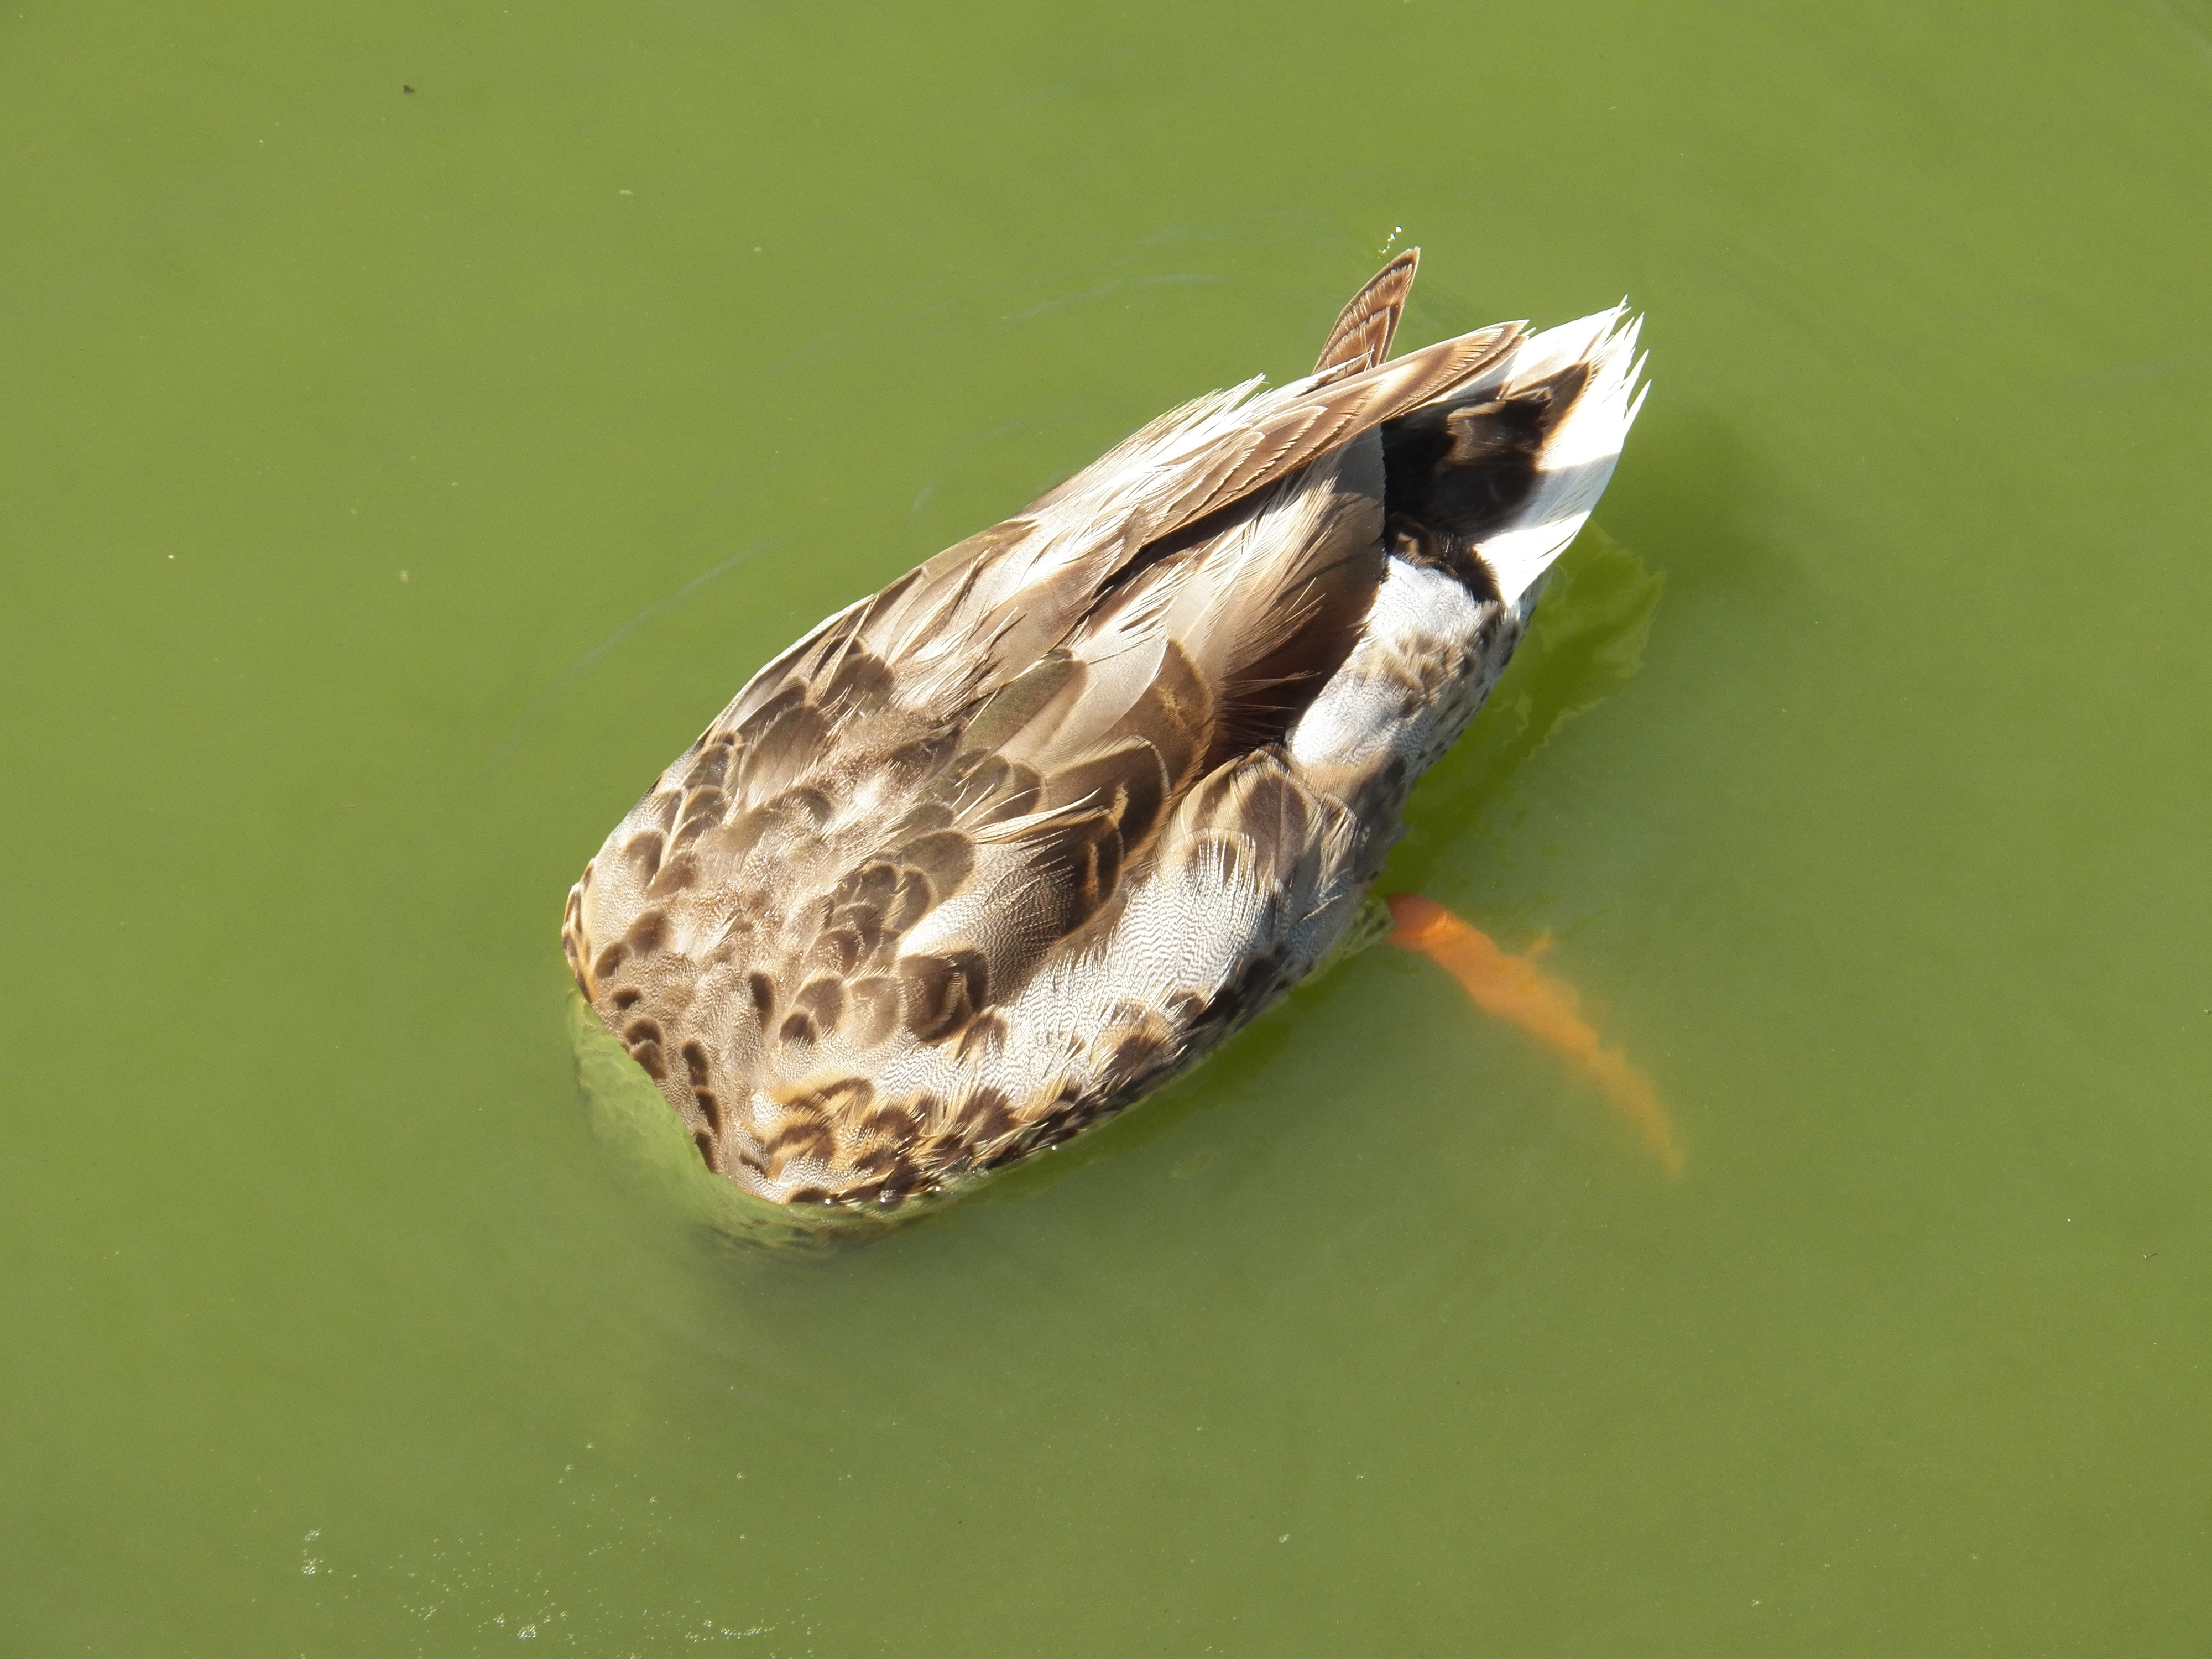
water, nature, bird, pond, wildlife, wild, environment, green, insect, natural, blue, moth, reptile, avian, fauna, swimming, invertebrate, close up, duck, macro photography, diving duck, moths and butterflies